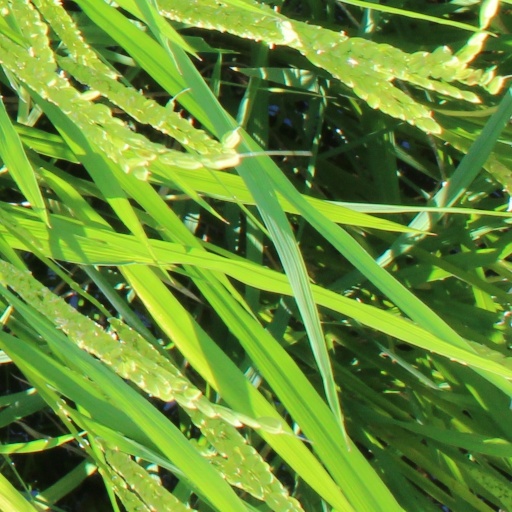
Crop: rice